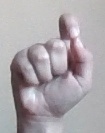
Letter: fa